Meadowridge Common

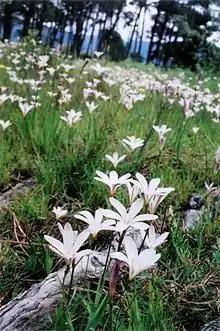
"Sparaxis bulbifera" growing in Cape Flats Sand Fynbos on Meadowridge Common.

Meadowridge Common is an reserve in the Meadowridge suburb of Cape Town, South Africa, which preserves a fragment of critically endangered Cape Flats Sand Fynbos vegetation.